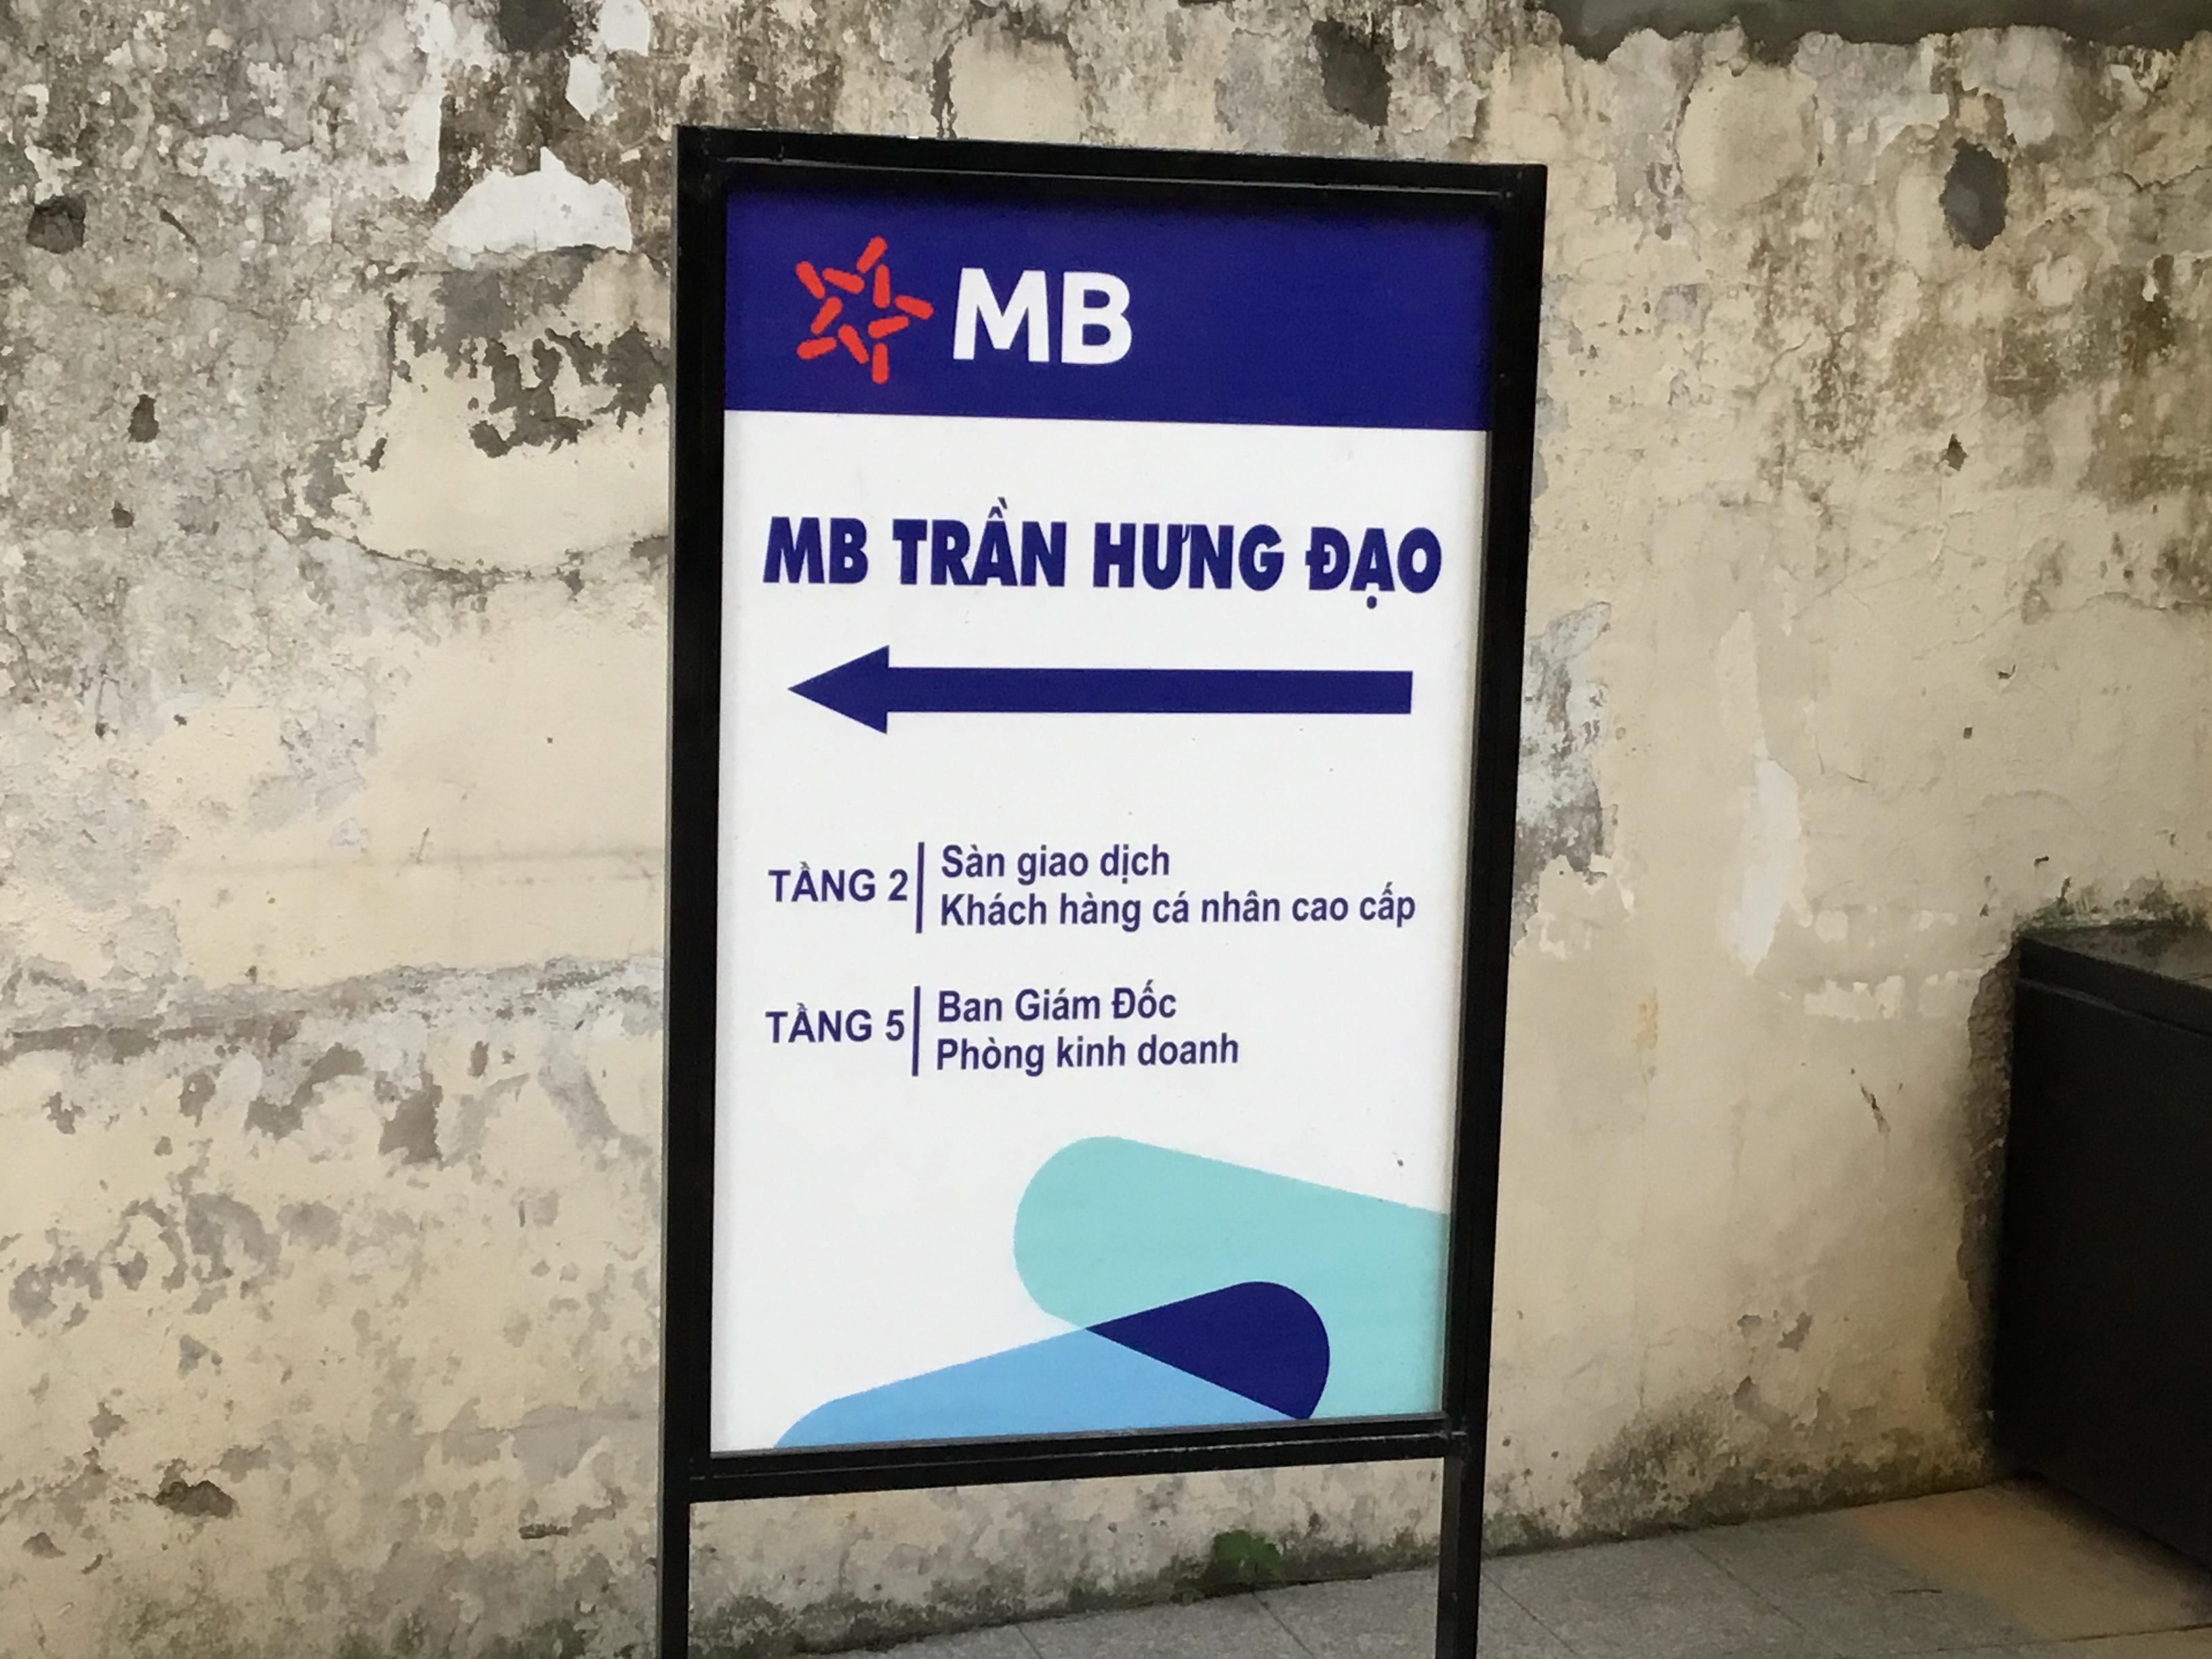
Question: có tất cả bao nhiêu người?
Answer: không có ai cả